Federal Reserve Bank of Minneapolis

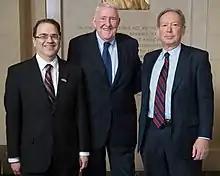
Former Bank Presidents (left to right) Narayana Kocherlakota (2009–2015), E. Gerald Corrigan (1980–1984), and Gary H. Stern (1985–2009)

The following people are on the board of directors . Class A directors are elected by member banks to represent member banks. Class B directors are elected by member banks to represent the public. Class C directors are appointed by the Board of Governors to represent the public. Their terms expire on December 31 of the indicated year.